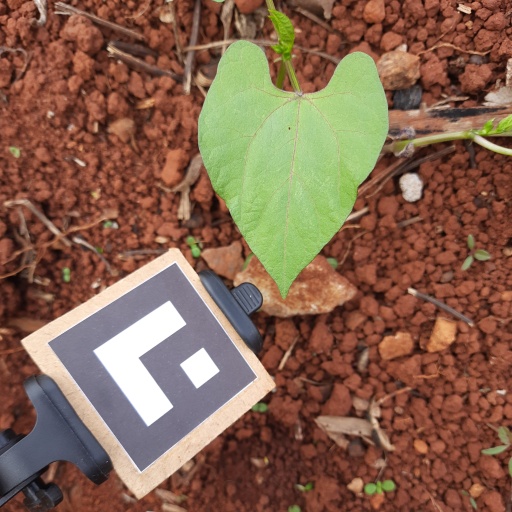
Observations: flat surface, eating holes in the center, under cloudy sky